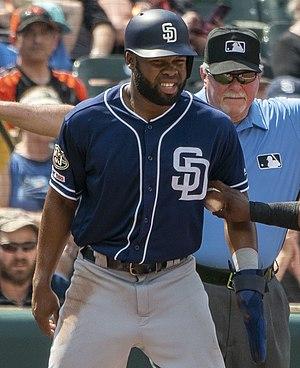
Manuel Margot Gomez est un voltigeur de la Ligue majeure de baseball.